Awakenings

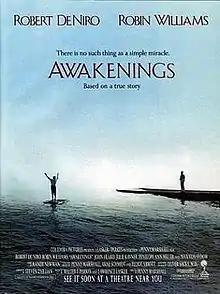
Theatrical release poster

Awakenings is a 1990 American biographical drama film written by Steven Zaillian, directed by Penny Marshall, and starring Robert De Niro, Robin Williams, Julie Kavner, Ruth Nelson, John Heard, Penelope Ann Miller, Peter Stormare and Max von Sydow. It is based on Oliver Sacks's 1973 nonfiction memoir "Awakenings". The film tells the story of the fictional neurologist Dr. Malcolm Sayer (Williams), whose character is based on Sacks.